Lance N' Masques

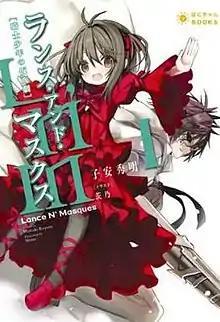
First light novel volume cover

is a Japanese light novel series written by Hideaki Koyasu with illustrations by Shino. Pony Canyon has published the series in nine volumes from 2013 to 2018 under their Poni Can imprint. An anime television series adaptation by Studio Gokumi aired from October 1 to December 17, 2015.